Robert Gordon Latham

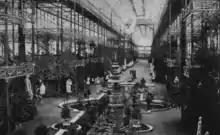
The Crystal Palace at Sydenham, interior view. Latham was curator of a "court of natural history", an ethnological display, set up as the Palace moved from its original location and content (the Great Exhibition of 1851), to a permanent site.

Latham was a follower of James Cowles Prichard, and like Prichard took ethnology to be, in the main, the part of historical philology that traced the origin of races through the genealogical relationships of languages. He frequently lectured in this area. As a baseline he used the three-race theory of Georges Cuvier. Along with Prichard, however, Latham criticised Cuvier's use of the "Caucasian race" concept; and he preferred to avoid the term "race", referring instead to "varieties of man", as a reaction to the rise of polygenist theory around 1850. However, he followed in 1854 by writing "The Native Races of the Russian Empire".